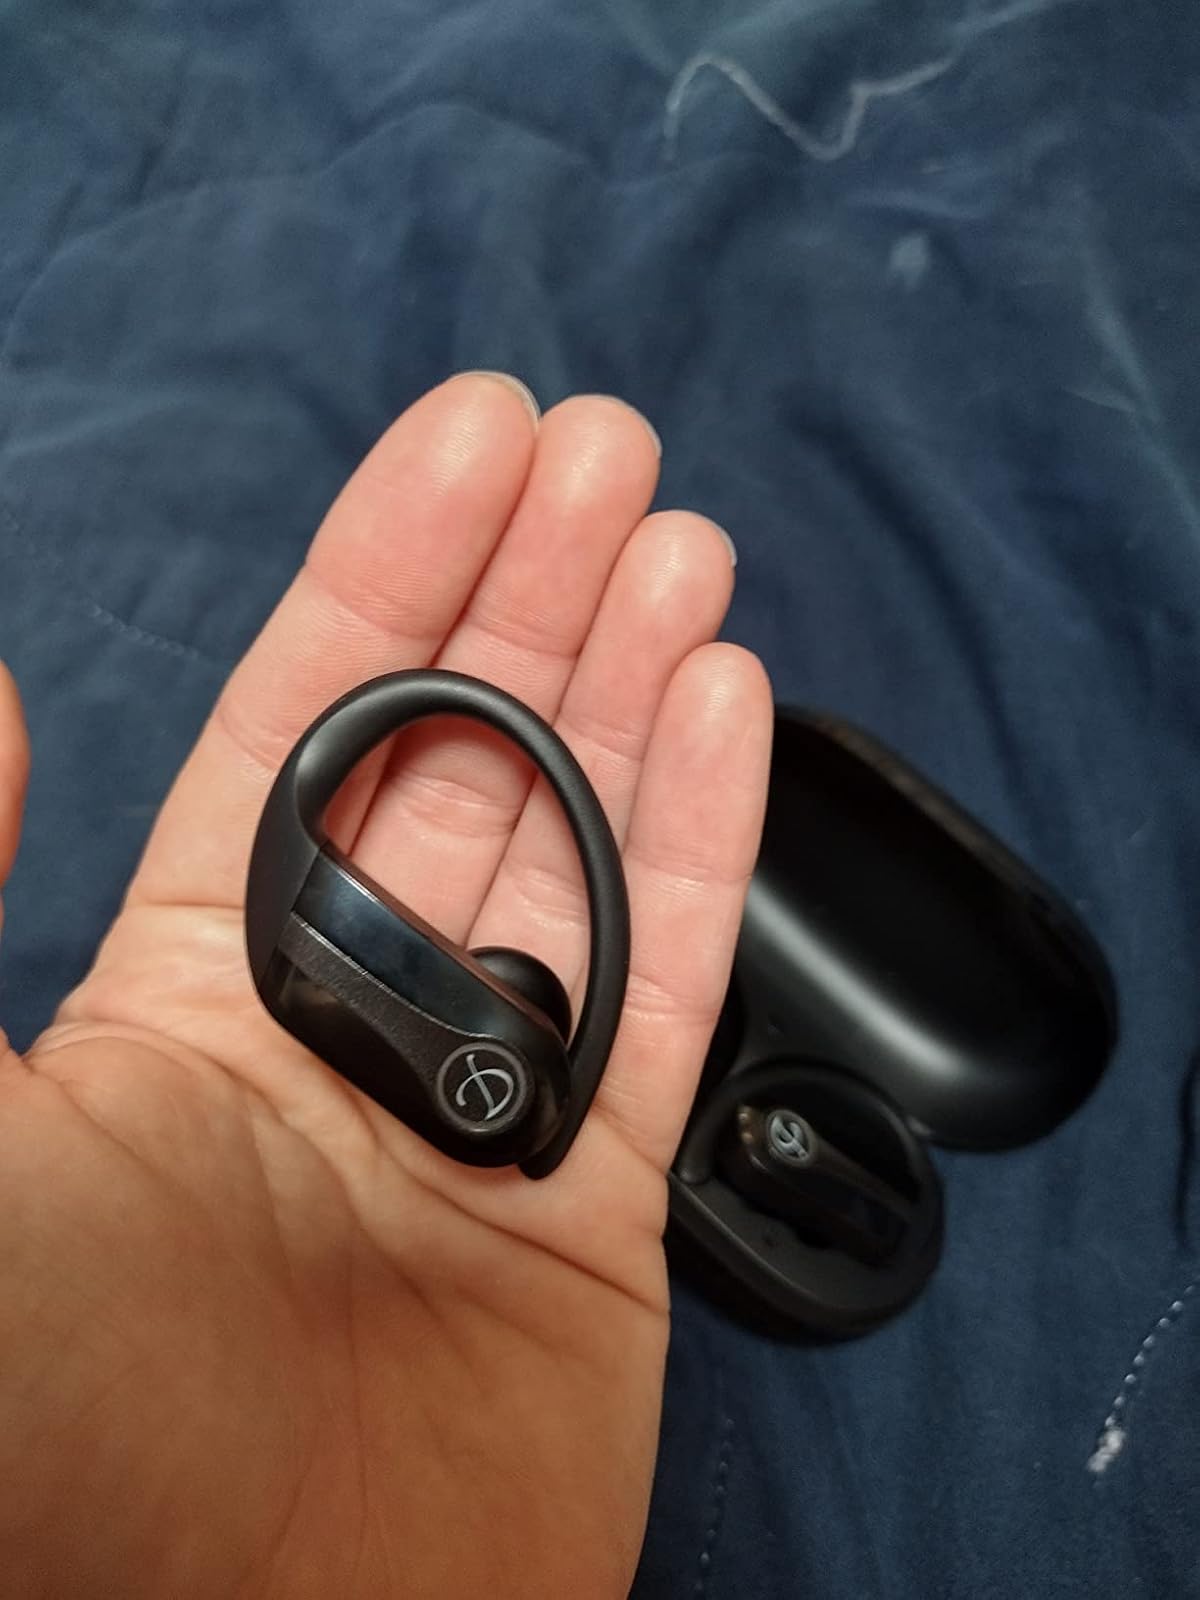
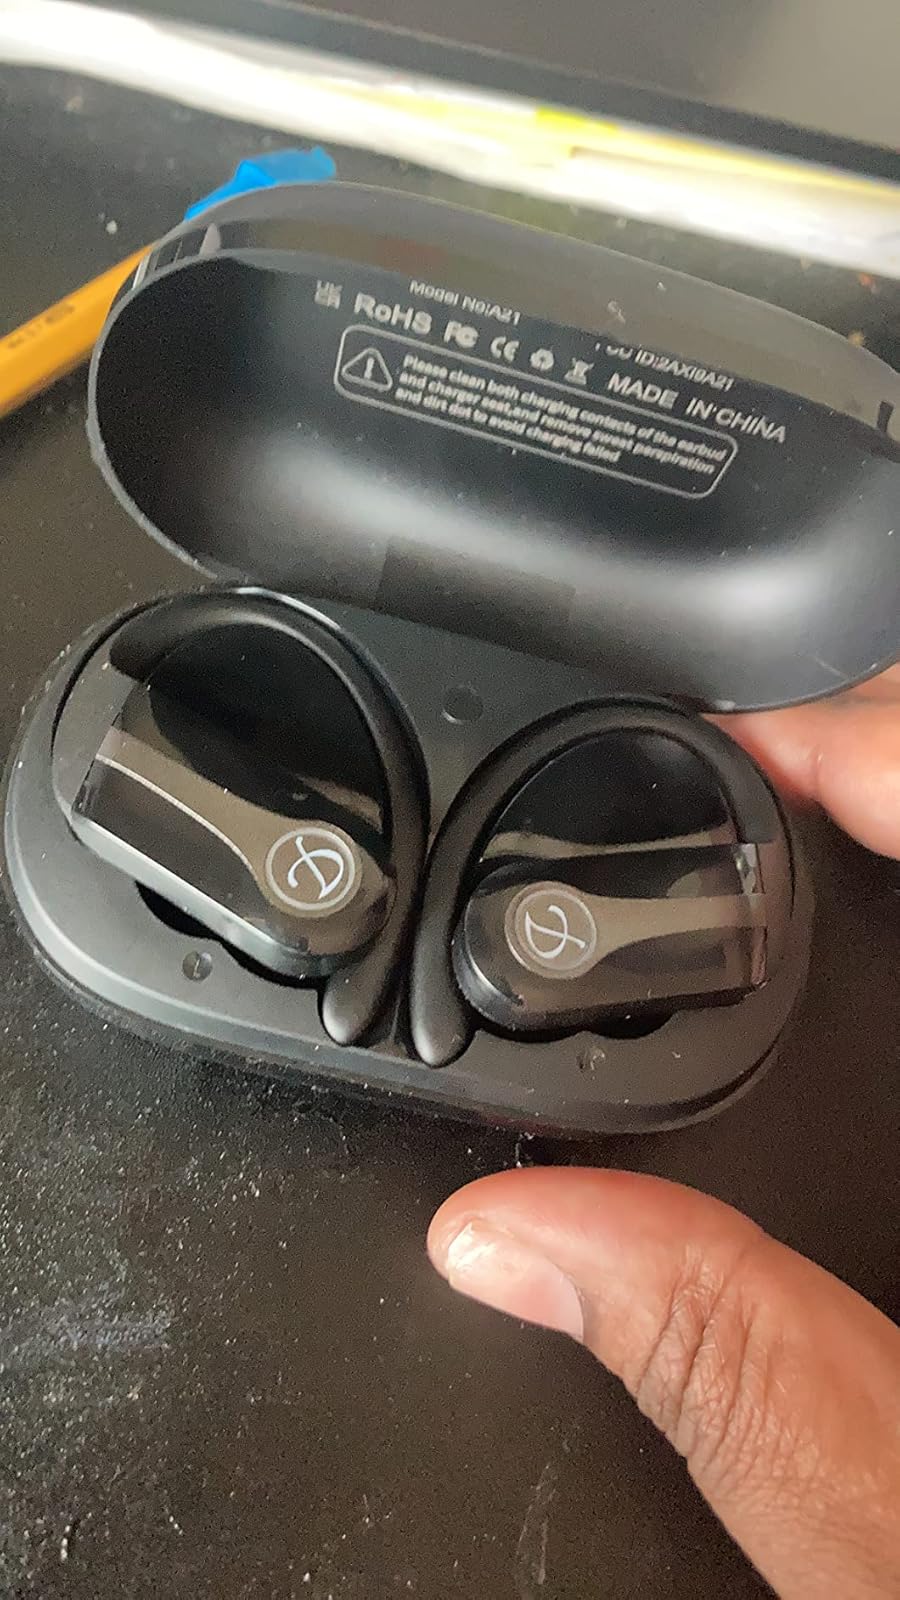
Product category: earbuds
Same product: yes